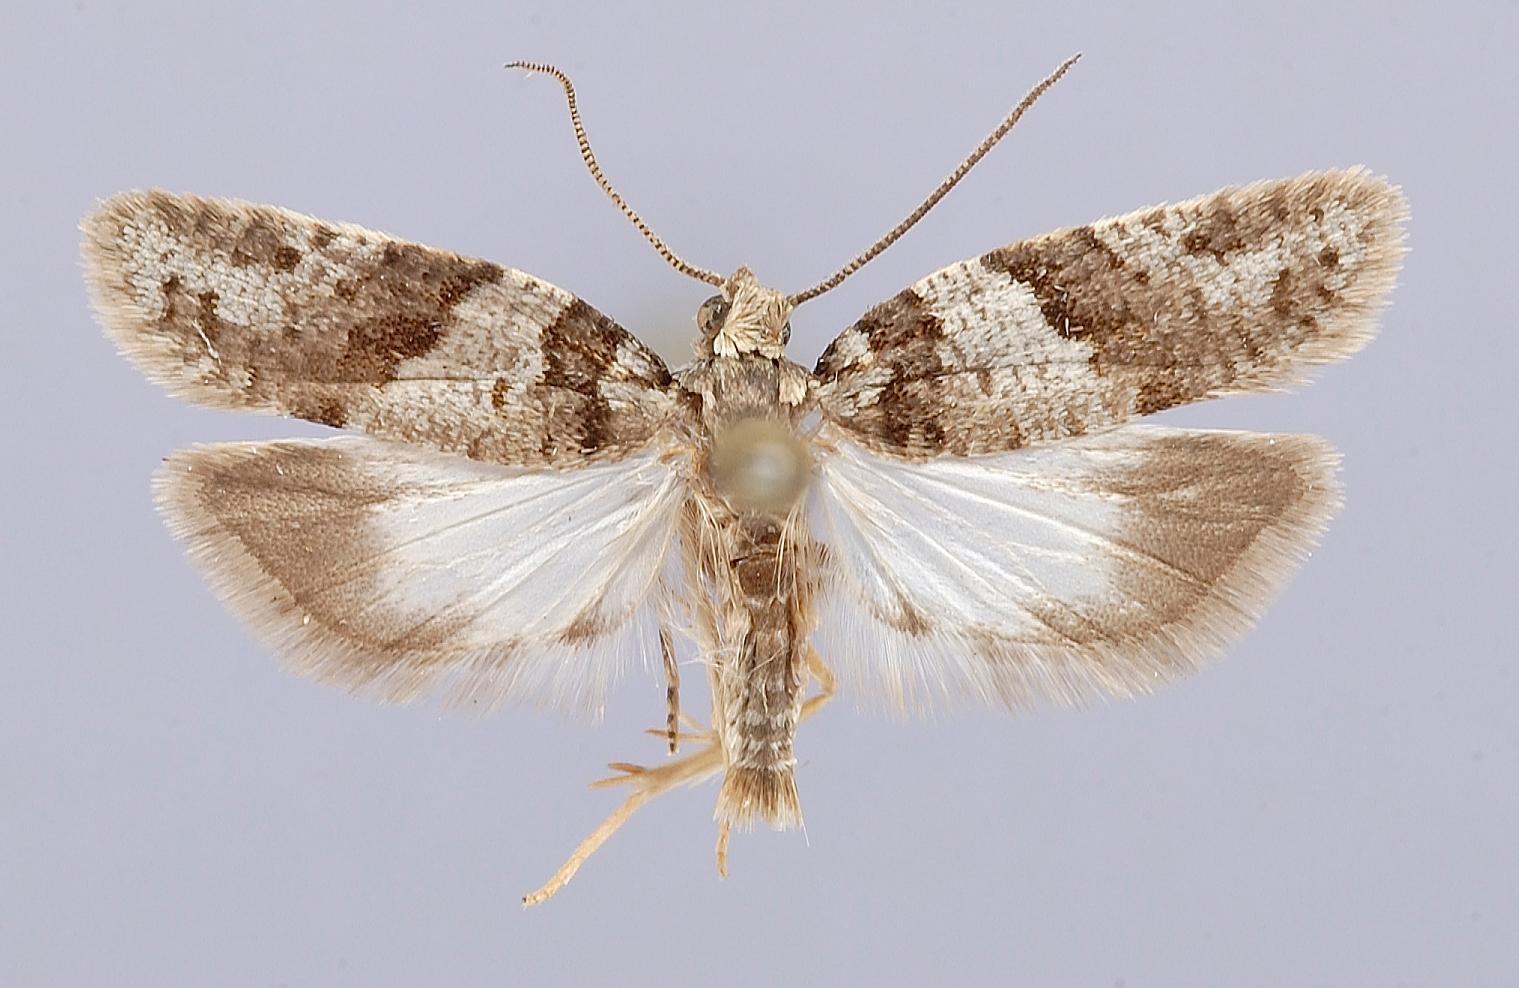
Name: Dichelopa vaccinii
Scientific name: Dichelopa vaccinii 1971
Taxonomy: Animalia, Arthropoda, Insecta, Lepidoptera, Tortricidae
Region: J. Clarke
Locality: Rapa Island, Maugaoa, Austral Islands, French Polynesia, France
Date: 5 Nov 1963